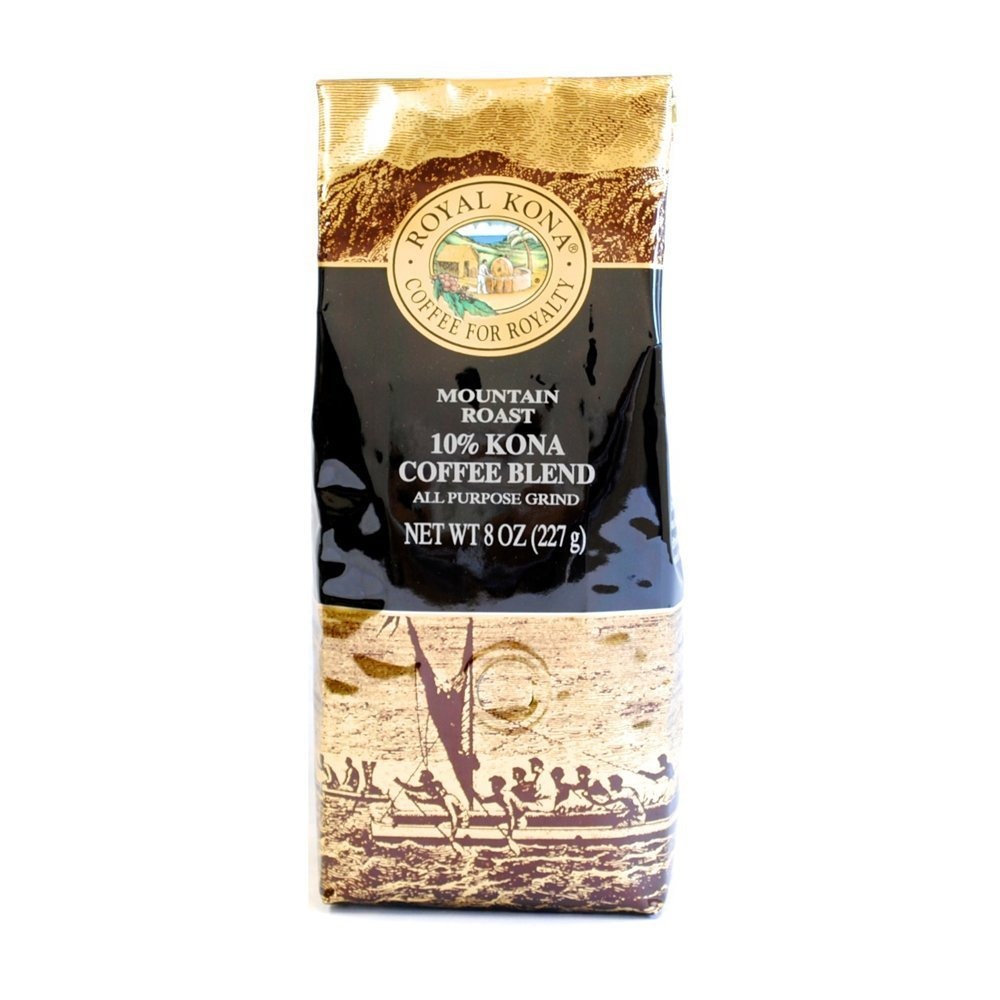
Item Name: Royal Kona Mountain Roast 10% Kona Blend Ground Coffee - 2 Bags - 8 Oz. Bag each #w2
Value: 16.0
Unit: Ounce

Price: 15.47